Ethel Teare

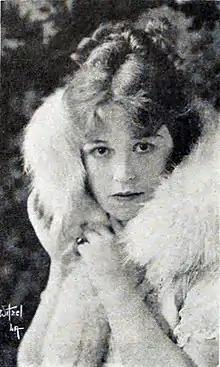

Her first film appearances came in 1914. She performed in "The Widow's Might", "Fatty and the Shyster Lawyer", "Tough Luck Smith", "The Devil and Mrs. Walker", "In Dutch", "Through The Keyhole", and "Love, Oil and Grease".